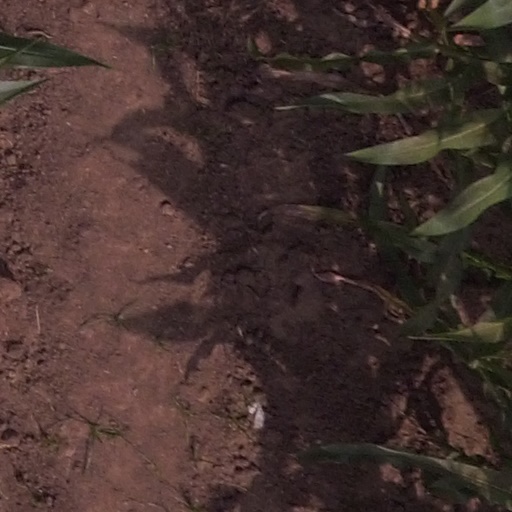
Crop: maize; corn